The Miz

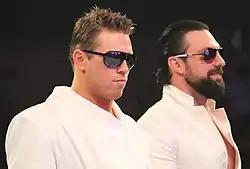
In June 2014, the Miz adopted a movie star persona, bringing in Damien Sandow as his "stunt double" (known as Damien Mizdow)

On the November 28 episode of "Raw SuperShow", the Miz defeated John Morrison in a Falls Count Anywhere match after a Skull Crushing Finale on the stage. On the December 5 episode of "Raw SuperShow", the Miz qualified for a triple threat Tables, Ladders and Chairs match against Alberto Del Rio and CM Punk at the pay-per-view for the WWE Championship on December 18 after a win over Randy Orton via countout, but Punk retained the title. The Miz was the first entrant in the 2012 Royal Rumble match on January 29, eliminating Alex Riley and R-Truth and lasting over 45 minutes before he was eliminated by Big Show. At Elimination Chamber on February 19, the Miz competed for the WWE Championship in the titular match, and lasted until the end of the match before being eliminated by CM Punk.